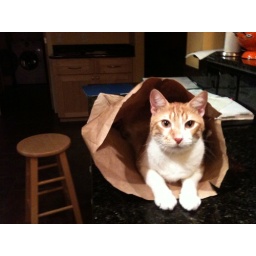
I was going for the spot to be in the paper bag but I put him on the counter just for the light.